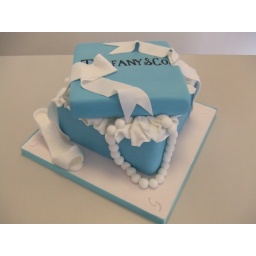
cute Tiffany box made by Ash